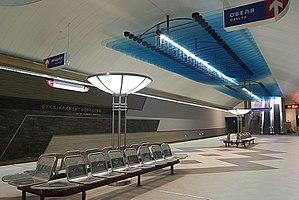
Le métro de Sofia est le réseau de transport en commun souterrain de la capitale de la Bulgarie. Il est composé de deux lignes totalisant 39 kilomètres et 34 stations en mai 2015. Il a été inauguré en 28 janvier 1998. Il est prévu que le métro de Sofia dispose, à terme, d'un réseau de 3 lignes se recoupant dans le centre-ville.